Adele Live 2016

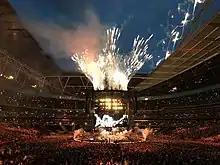
Adele performing "Set Fire to the Rain" at Wembley Stadium, June 2017. Her concert was attended by 98,000 fans, a stadium record for a UK music event.

This setlist is representative of the 29 February 2016 concert, in Belfast. It may not represent all concerts for the duration of the 2016 tour.